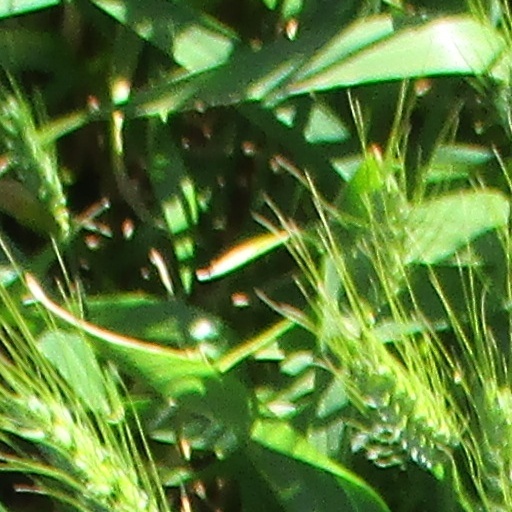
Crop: wheat